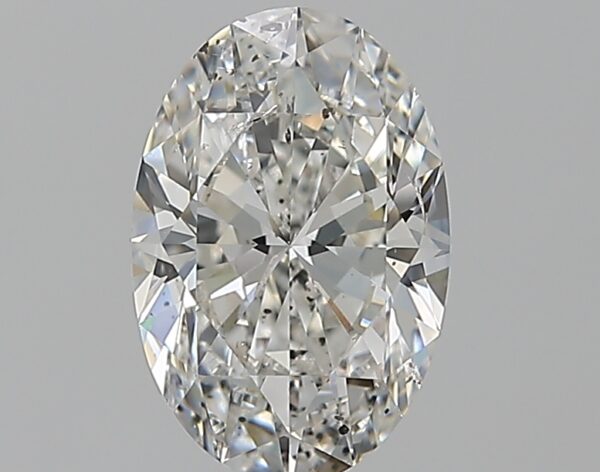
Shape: oval
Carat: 1.51
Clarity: SI2
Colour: G
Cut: EX
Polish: EX
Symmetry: EX
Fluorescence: ST
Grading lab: GIA
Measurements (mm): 9.38 x 6.25 x 3.93